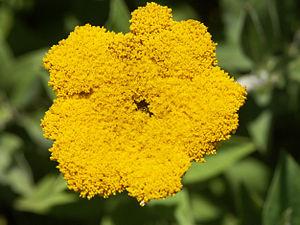
Helichrysum est un genre de sous-arbrisseaux dans la famille des Asteraceae. Ce sont les différentes espèces d'immortelles.